Fiat A.25

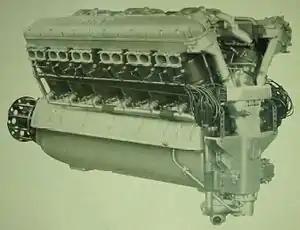

The Fiat A.25 was an Italian water-cooled aircraft engine from the 1920s. It produced 708 kW (950 hp) and was used by the Regia Aeronautica for fifteen years to power their Fiat BR.2 and BR.3 bombers.